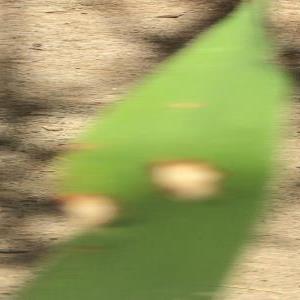
Disease: Blast